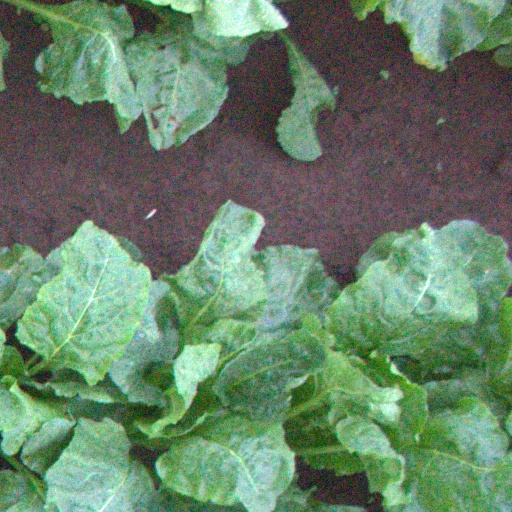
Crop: sugar beet